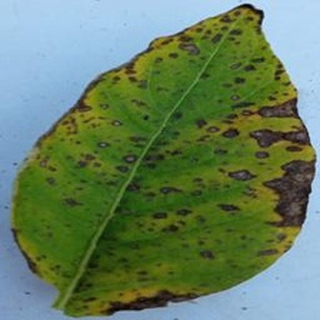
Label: potato_early_blight